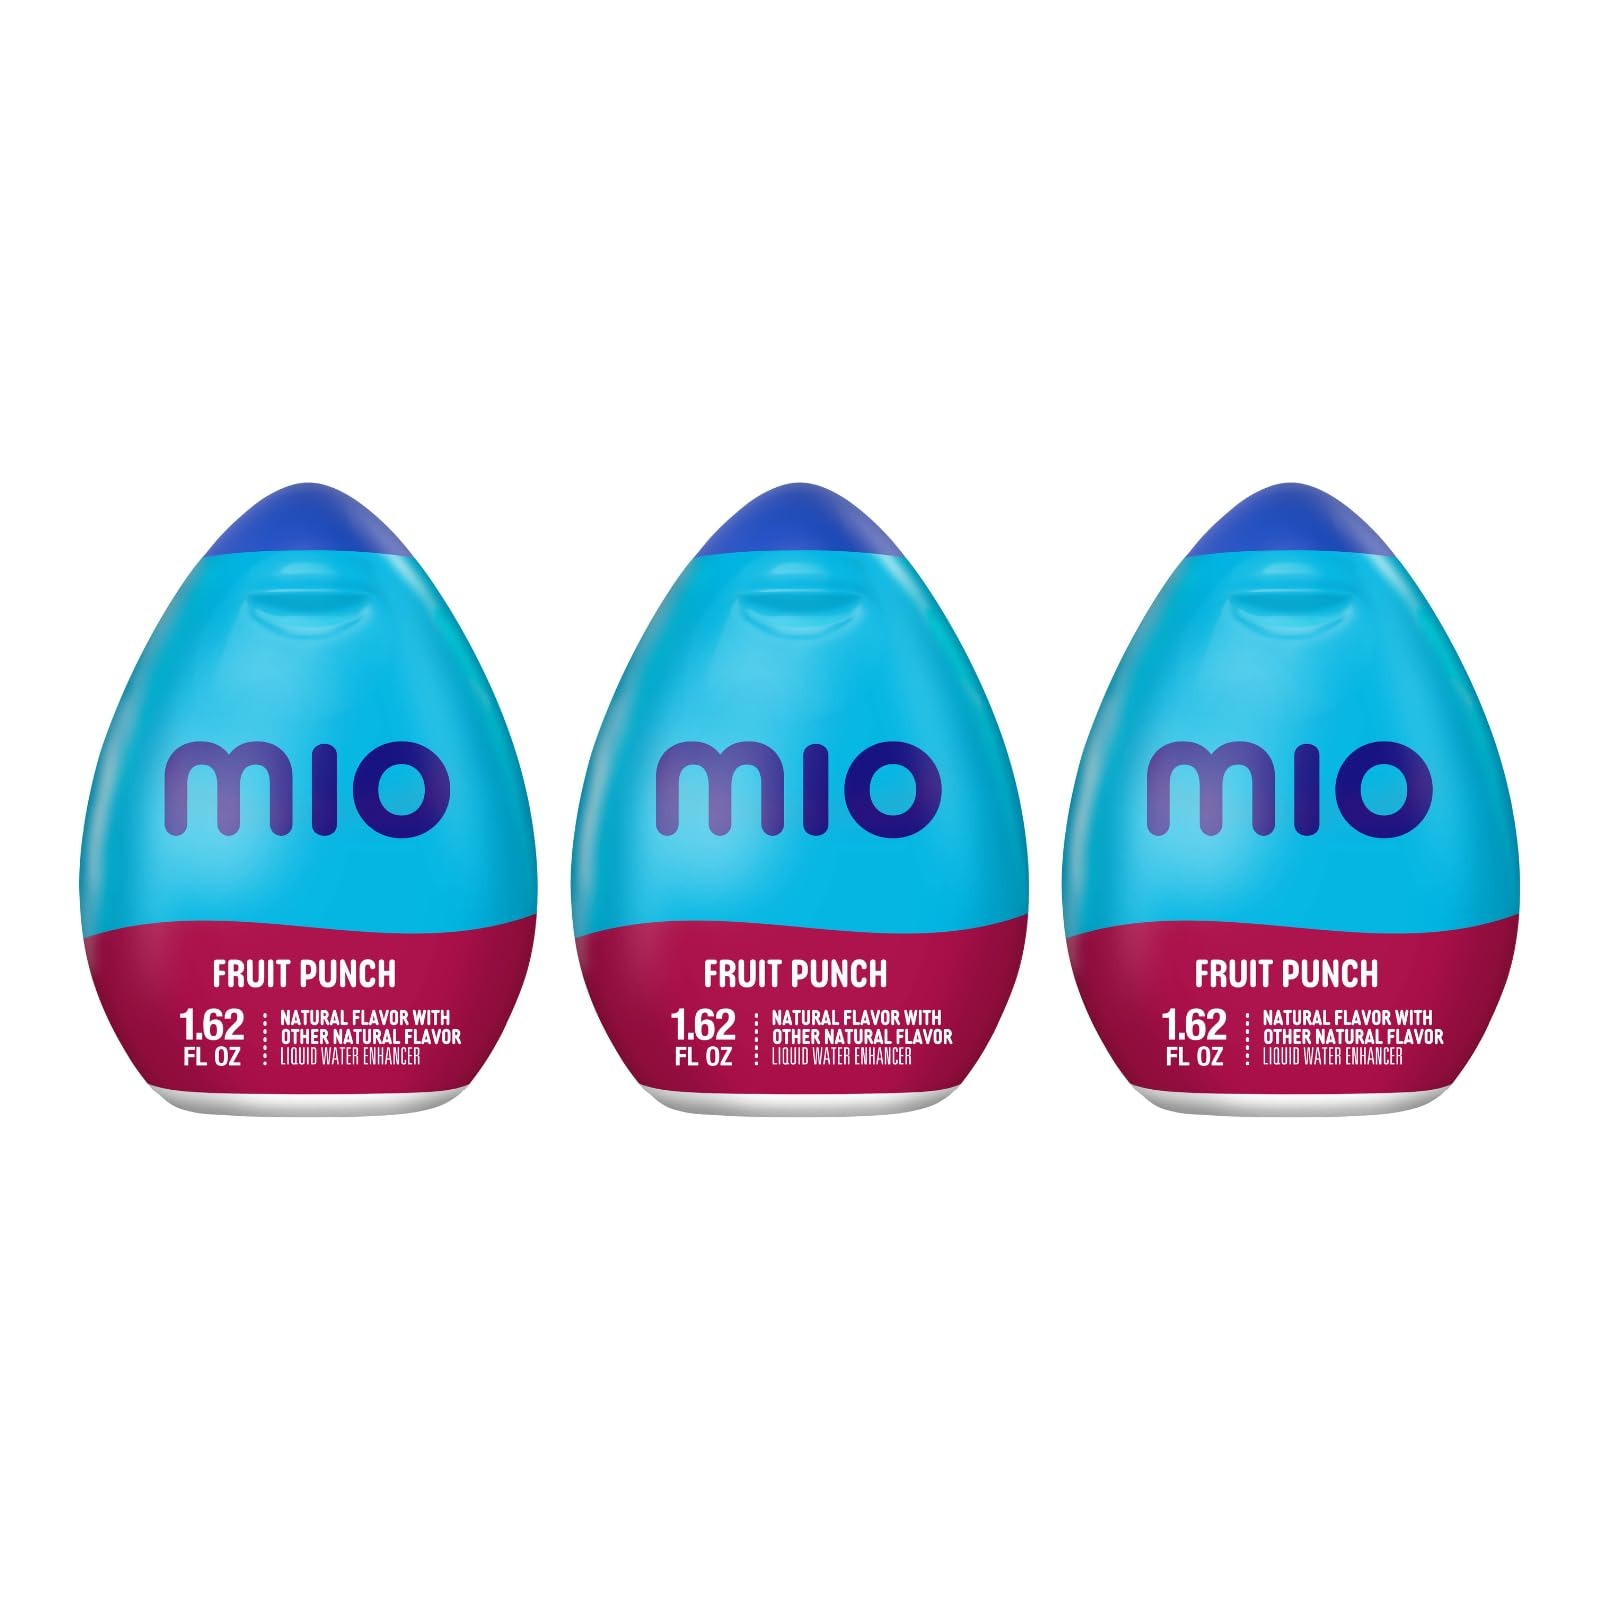
Item Name: Mio Liquid Water Enhancer Fruit Punch 1.62 Oz (3 - Pack)
Bullet Point 1: Three 1.62 fl. oz. bottle of MiO Fruit Punch Liquid Water Enhancer
Bullet Point 2: MiO Fruit Punch Liquid Water Enhancer Concentrate delivers refreshing flavor in every squeeze
Bullet Point 3: Convenient bottle neatly fits in your purse, bag or glove box for easy on the go mixing
Bullet Point 4: Refreshing fruit punch flavor transforms boring water
Bullet Point 5: Fruit punch water drops come in a portable bottle for on the go refreshment
Product Description: MiO Fruit Punch Liquid Water Enhancer transforms plain water into a refreshing, flavorful drink to invigorate your day. A single squeeze of the bottle delivers a burst of bold fruit flavor. MiO fruit punch liquid drink mix provides a burst of flavor with zero calories. The portable 1.62 fluid ounce bottle neatly fits in your purse, bag or glove box for easy on the go mixing. With just one squeeze, MiO liquid fruit punch water enhancer provides enough bold flavor for 8 fluid ounces! Whether you're studying, working or heading to workout, add MiO fruit flavor drops to your water for delicious fruit punch flavored water that keeps you sipping.
Value: 4.86
Unit: Fl Oz

Price: 14.99